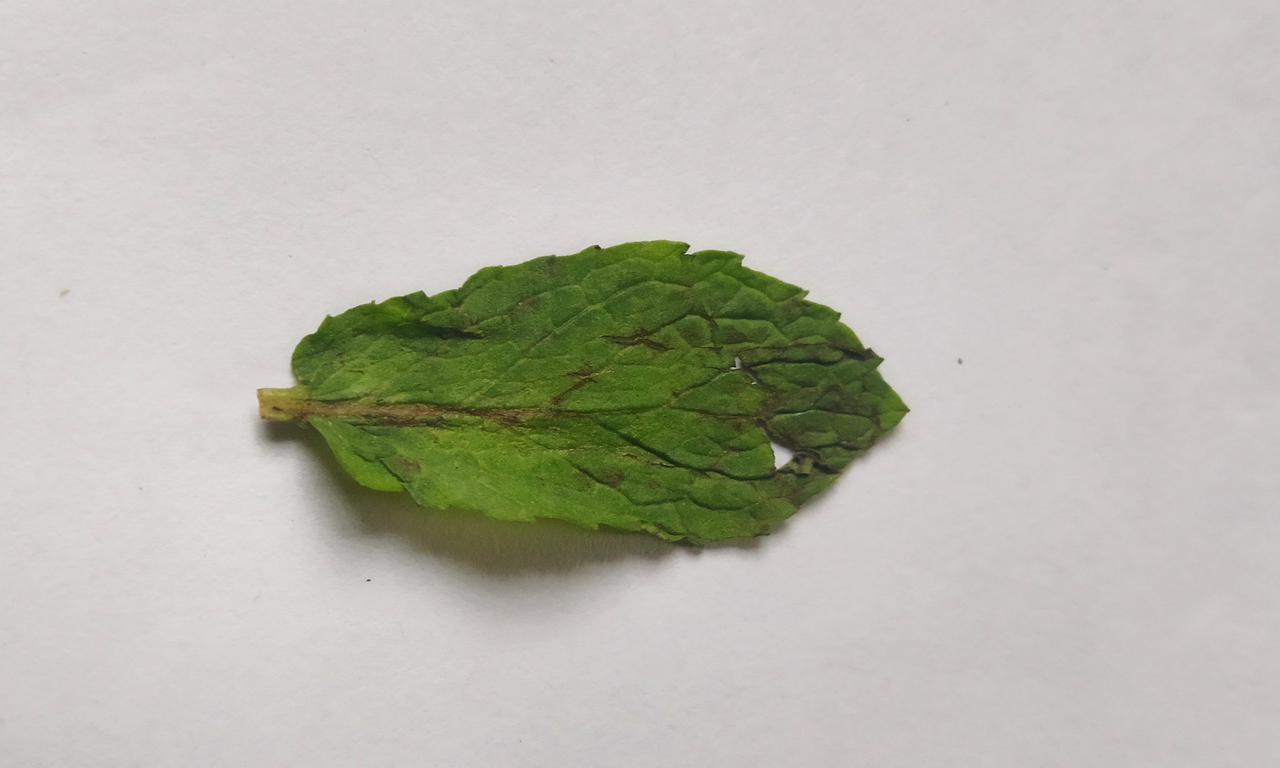
Label: Spoiled